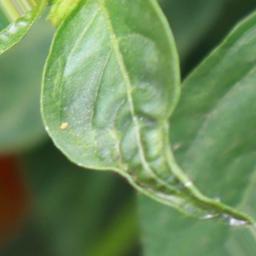
Label: mites_and_trips